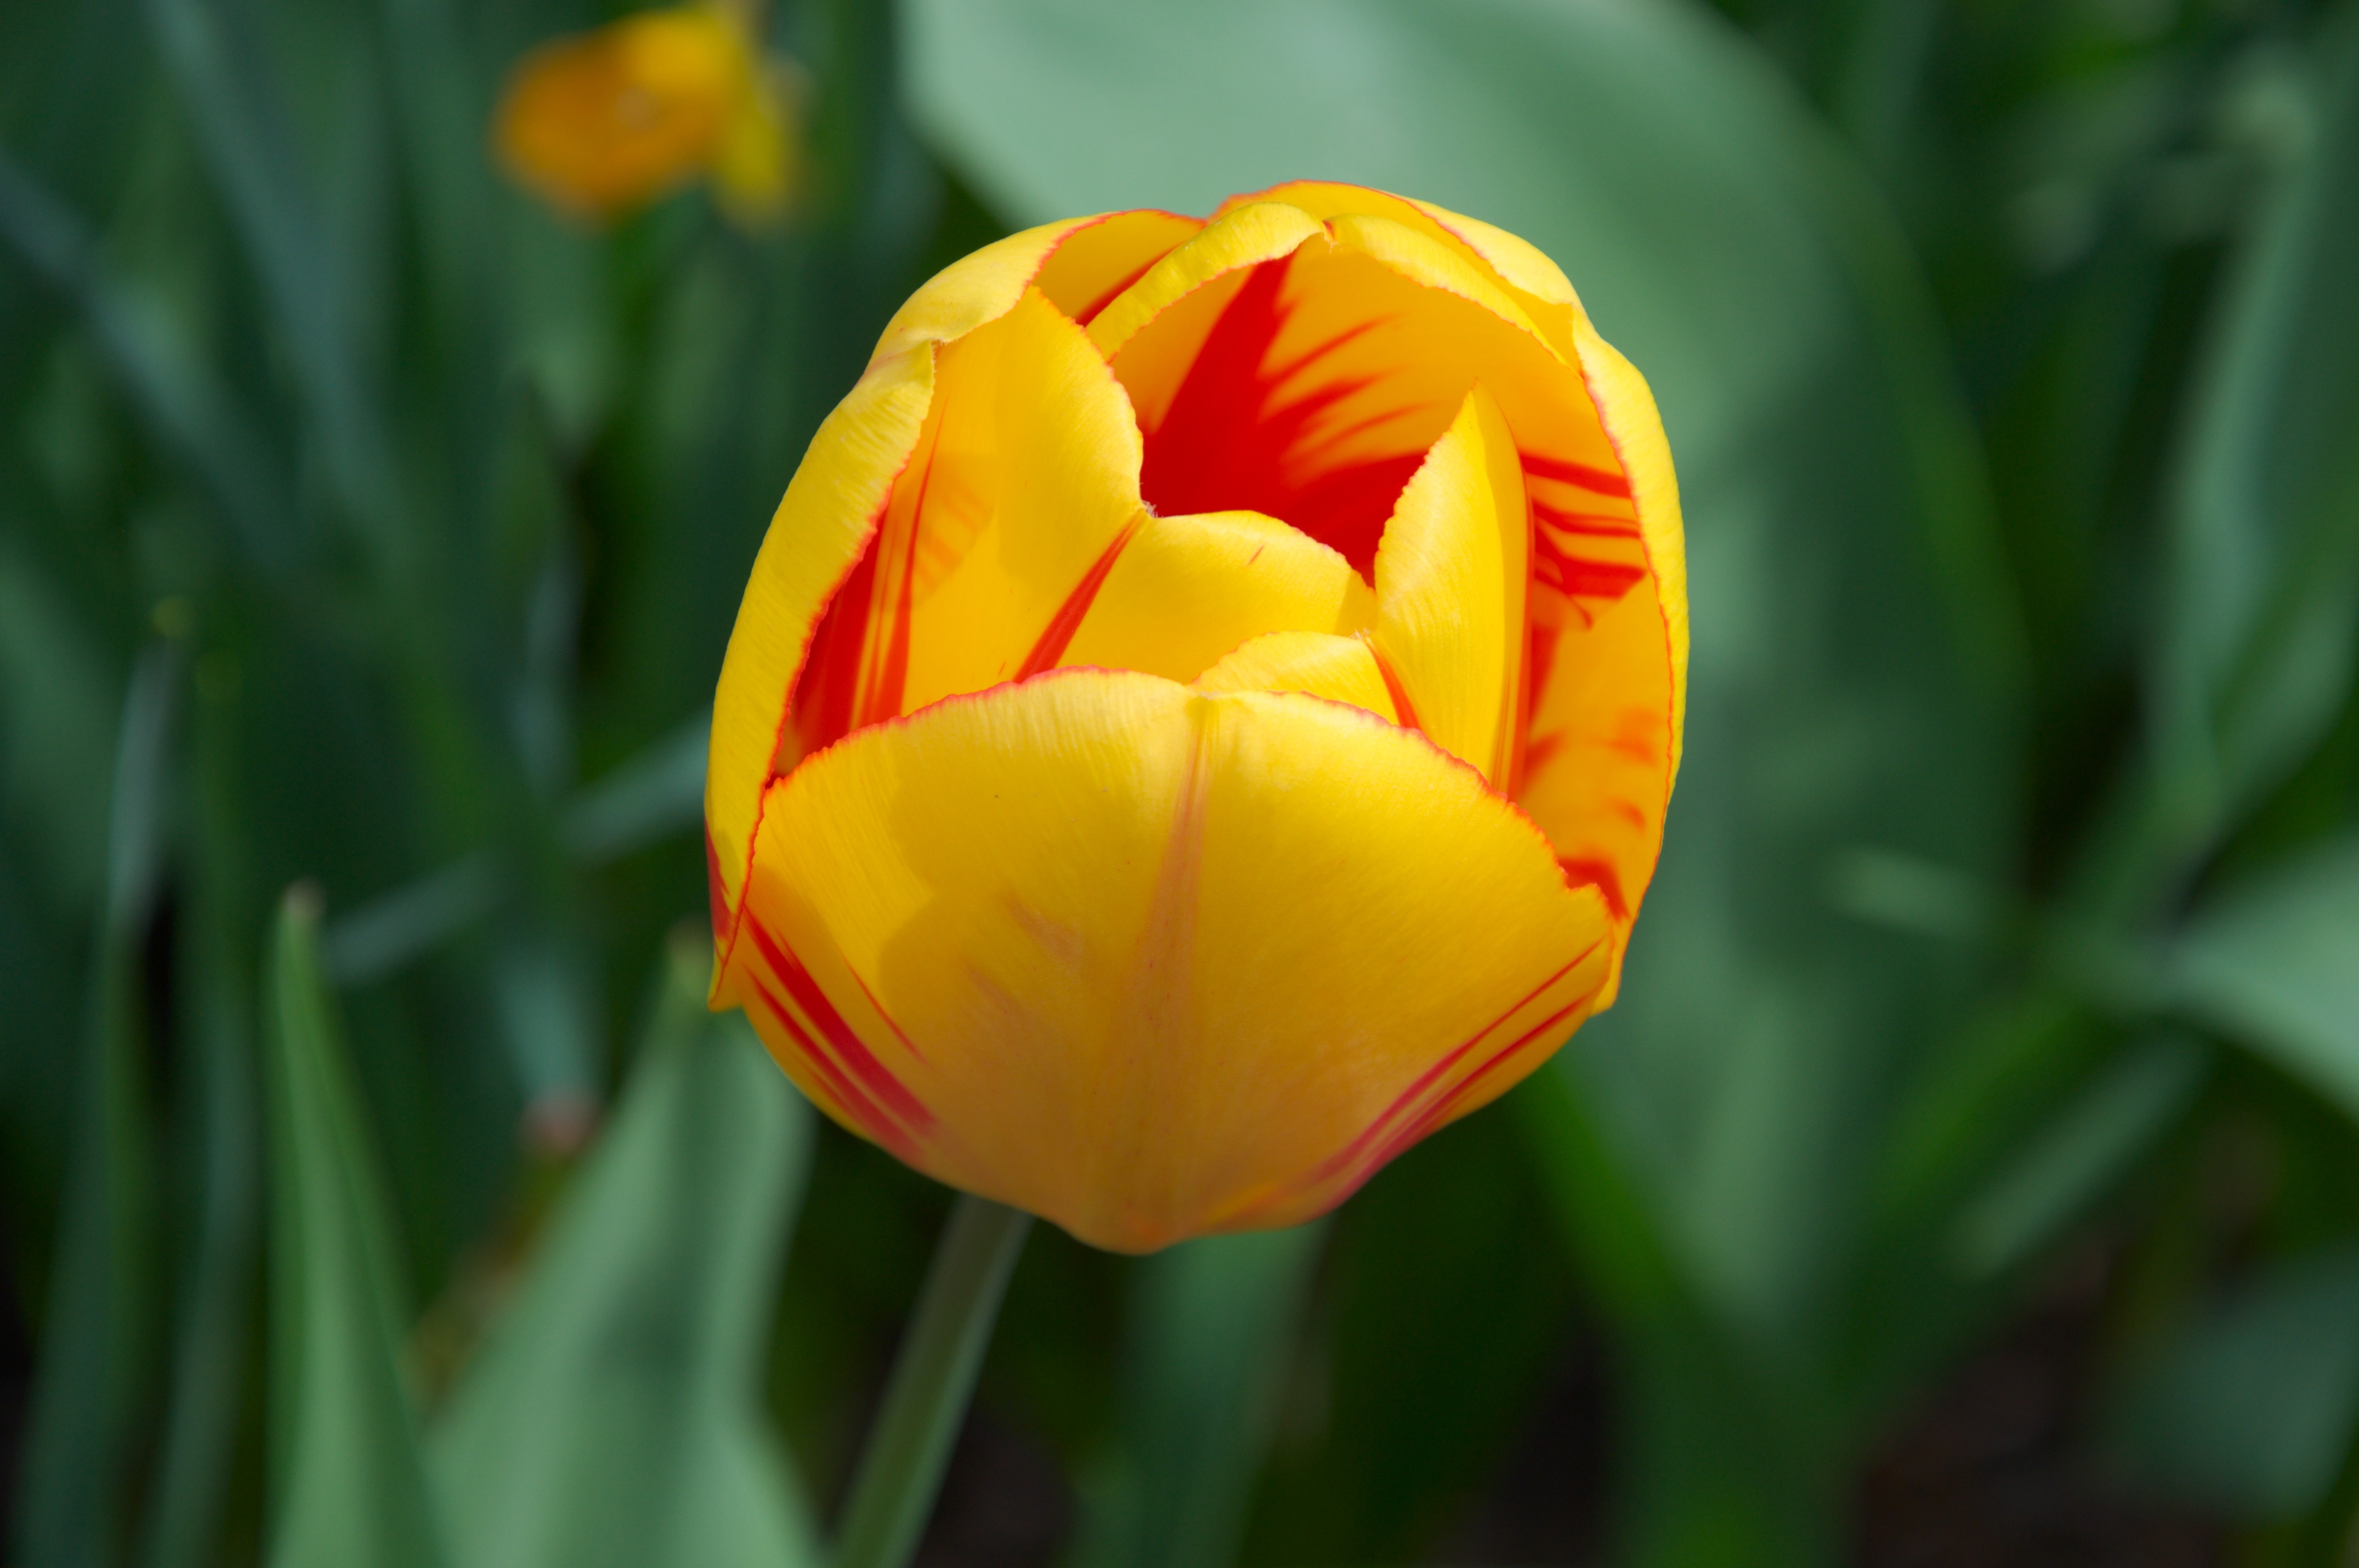
plant, flower, petal, tulip, spring, green, red, botany, yellow, garden, flora, macro photography, flowering plant, lily family, plant stem, land plant